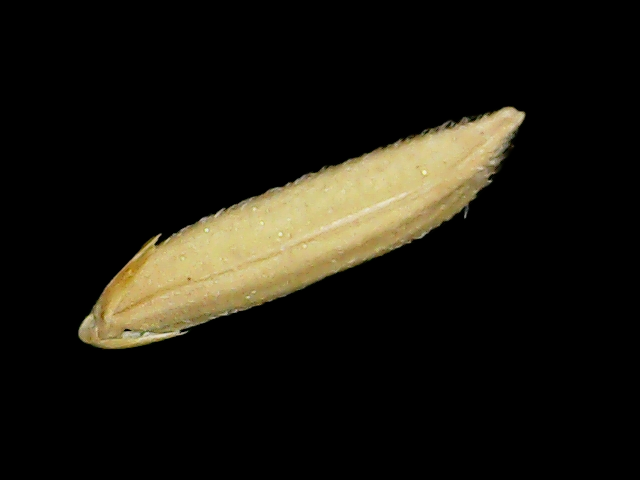
Rice variety: Binadhan19